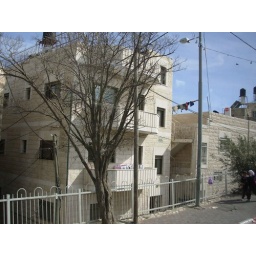
Jerusalem - note laundry on balcony and above rooftop of adjoining building